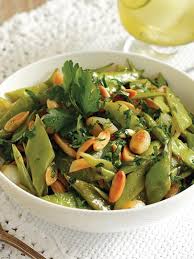
Yemek: taze_fasulye